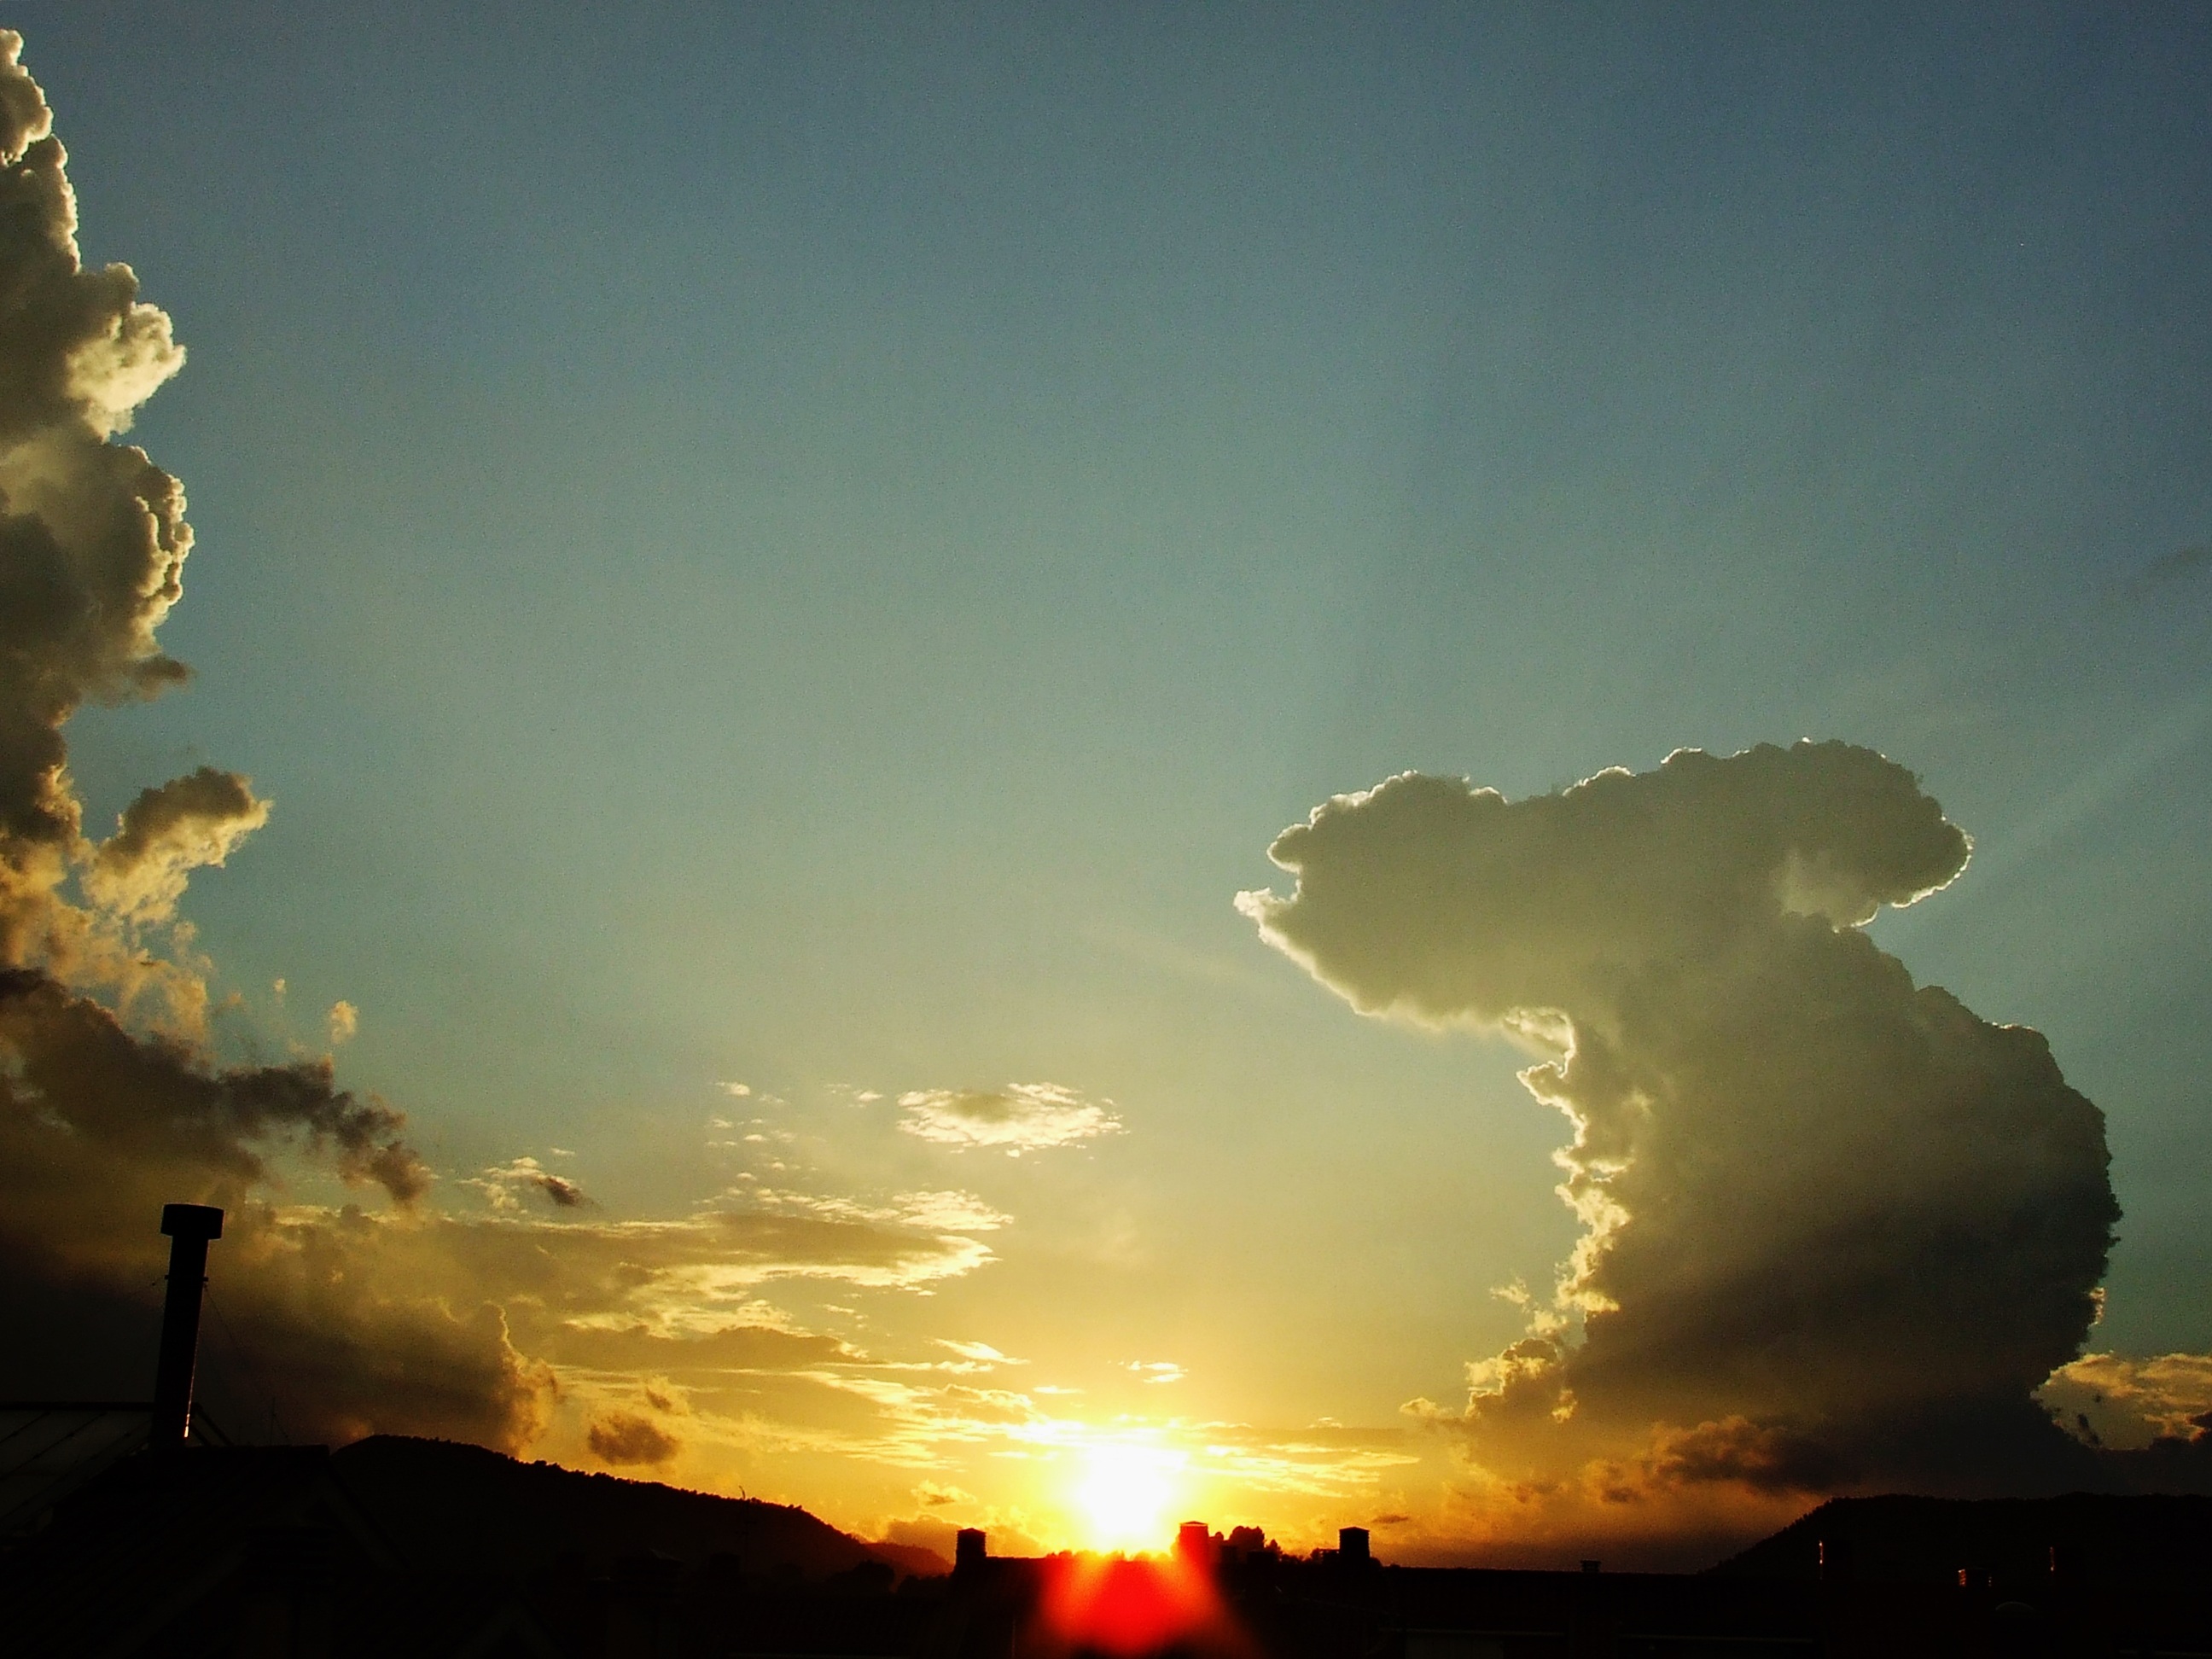
nature, horizon, light, cloud, sky, sun, sunrise, sunset, sunlight, morning, dawn, atmosphere, dusk, evening, blue, clouds, rays, afterglow, dark clouds, output sun, puestade sun, meteorological phenomenon, atmospheric phenomenon, atmosphere of earth